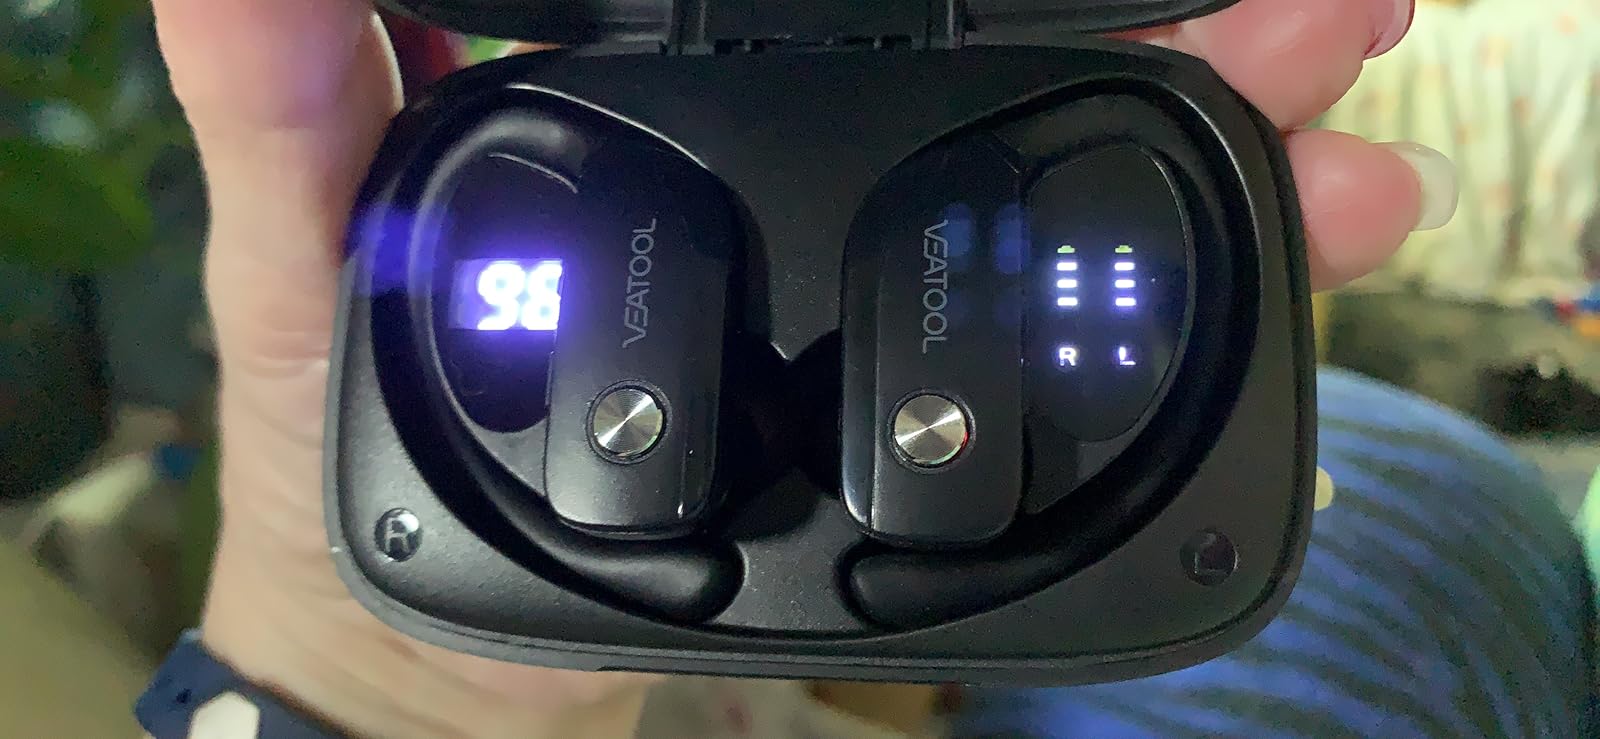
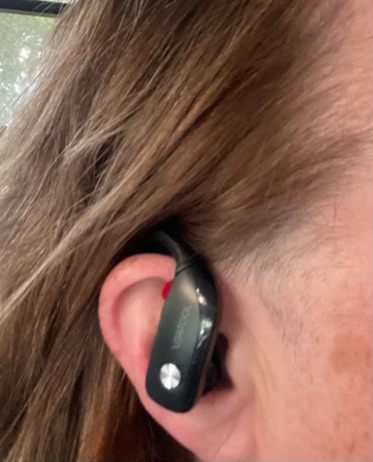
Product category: earbuds
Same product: yes